Milton Nascimento

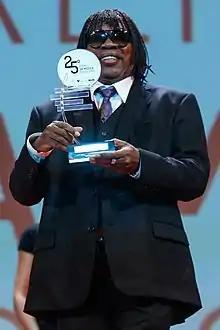
Nascimento in 2014

Nascimento starred in the 2002 musical theater piece "Ser Minas Tão Gerais" by the group Ponto de Partida. The piece paid homage to the poetry of Nascimento and Carlos Drummond de Andrade, two "iconic" poets from Minas Gerais.